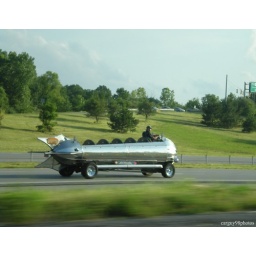
I spotted The Rocket Car driving down the highway in Avon Lake, Ohio on July 11, 2009.